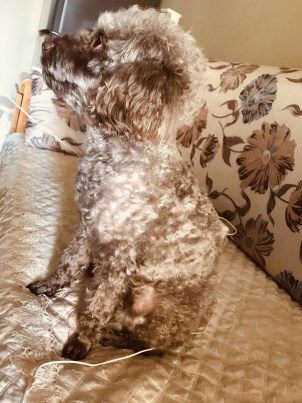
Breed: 2925-n000114-toy_poodle